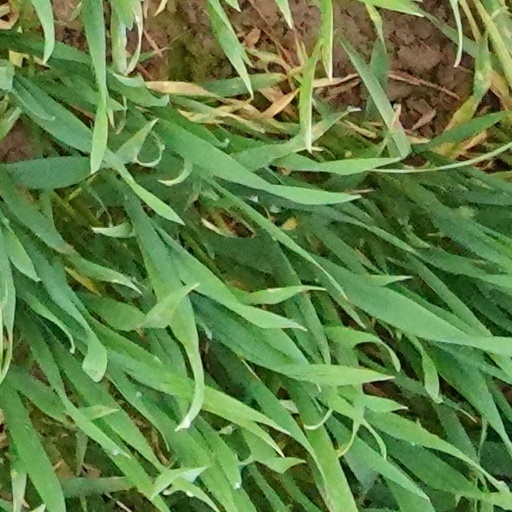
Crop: wheat